Mike Duco

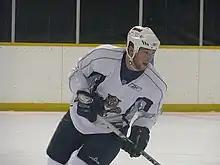
Duco during his tenure with the Florida Panthers

Duco played his first professional season with the Panthers American Hockey League (AHL) affiliate the Rochester Americans in the 2008–09 season. He finished the year with 14 goals, 28 points and 141 PIMs. Duco ranked fifth on the team in goal scoring while leading the club in penalty minutes. The following season Duco began the year with Rochester but was called up by the Panthers where he made his NHL debut on December 2, 2009, in a game against the Colorado Avalanche. He finished the year playing in 10 NHL games without recording a goal or an assist but notched 50 PIMs, in the AHL he recorded 9 goals and 19 points in 59 games.